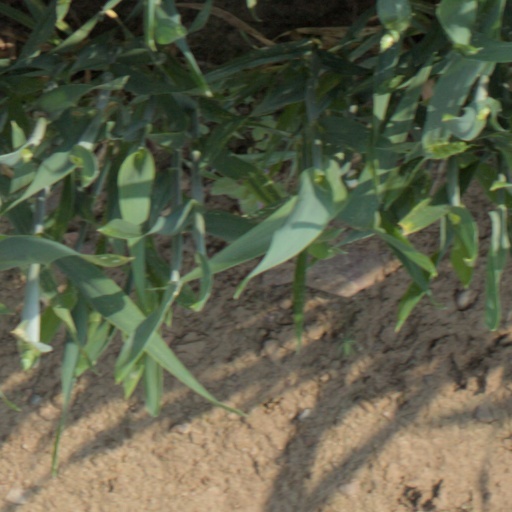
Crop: wheat